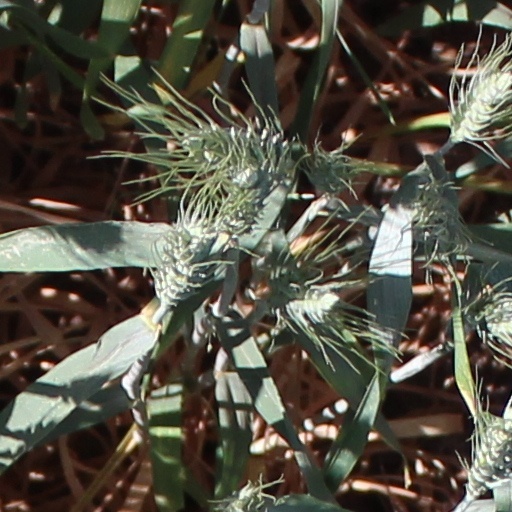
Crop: wheat